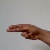
The image shows a hand gesture representing the letter 'H' in Indian Sign Language.